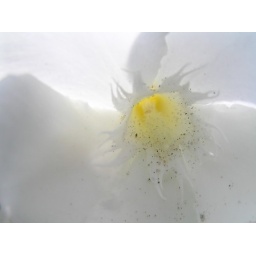
That's sand in the flower